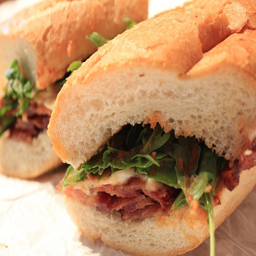
a sub sandwich that has been cut in half
a meat sandwich that is on french bread
A closeup of a sandwich with various ingredients.
A sub sandwich with some meats and greens on it.
A close view of a sub sandwich with all the fixings.